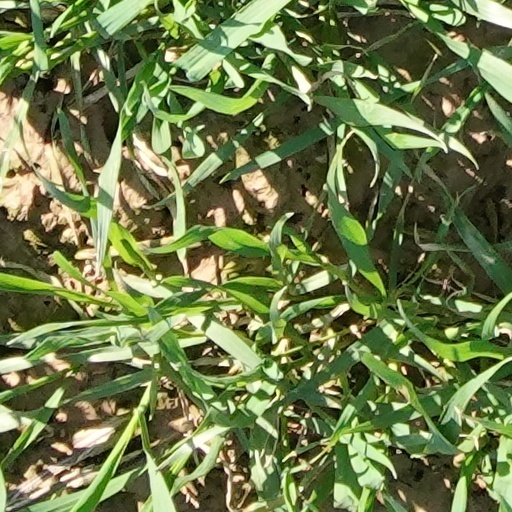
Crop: wheat